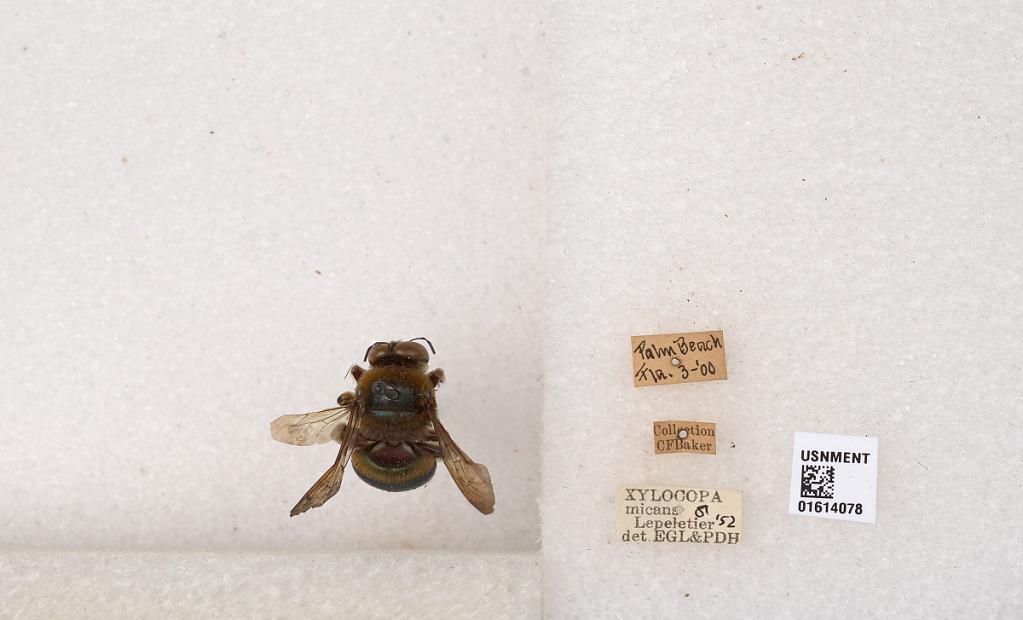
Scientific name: Xylocopa (Schonnherria) micans Lepeletier
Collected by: C. Baker
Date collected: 2000-3-1
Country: United States
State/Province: Florida
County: Palm Beach
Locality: Palm Beach
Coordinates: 26.7056, -80.0364
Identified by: EGL